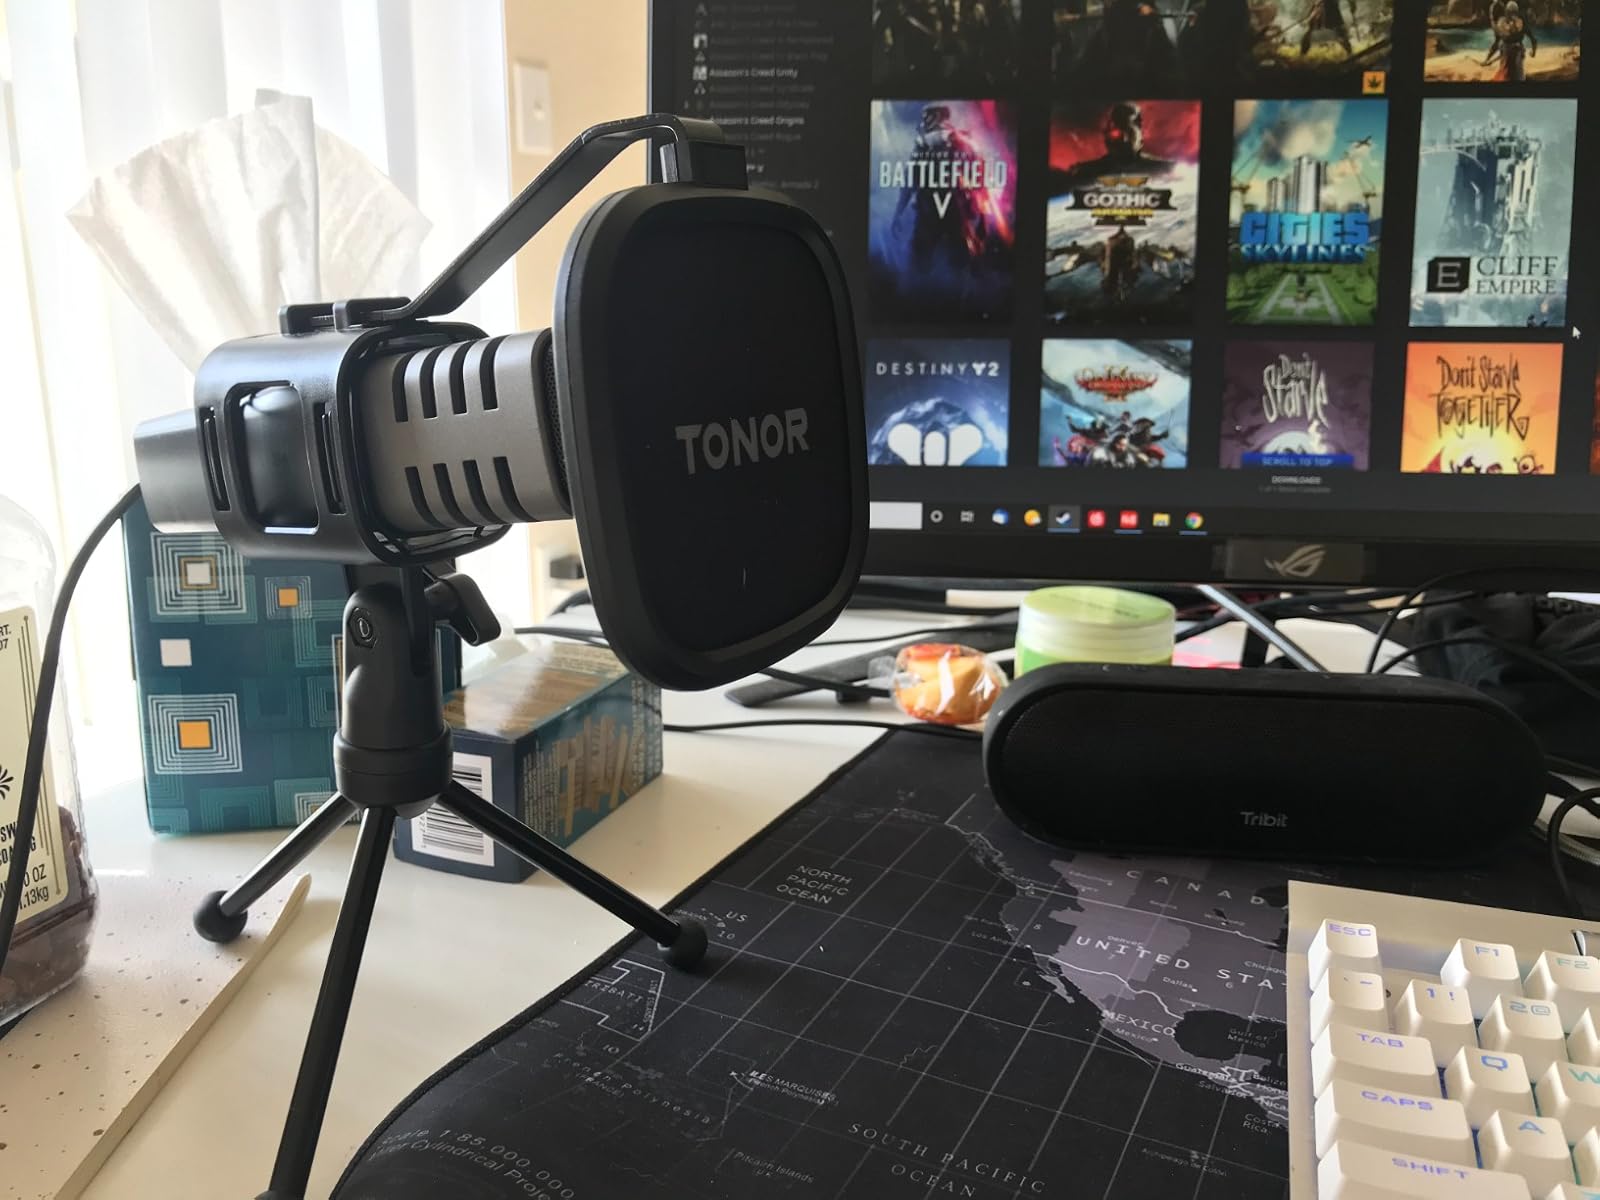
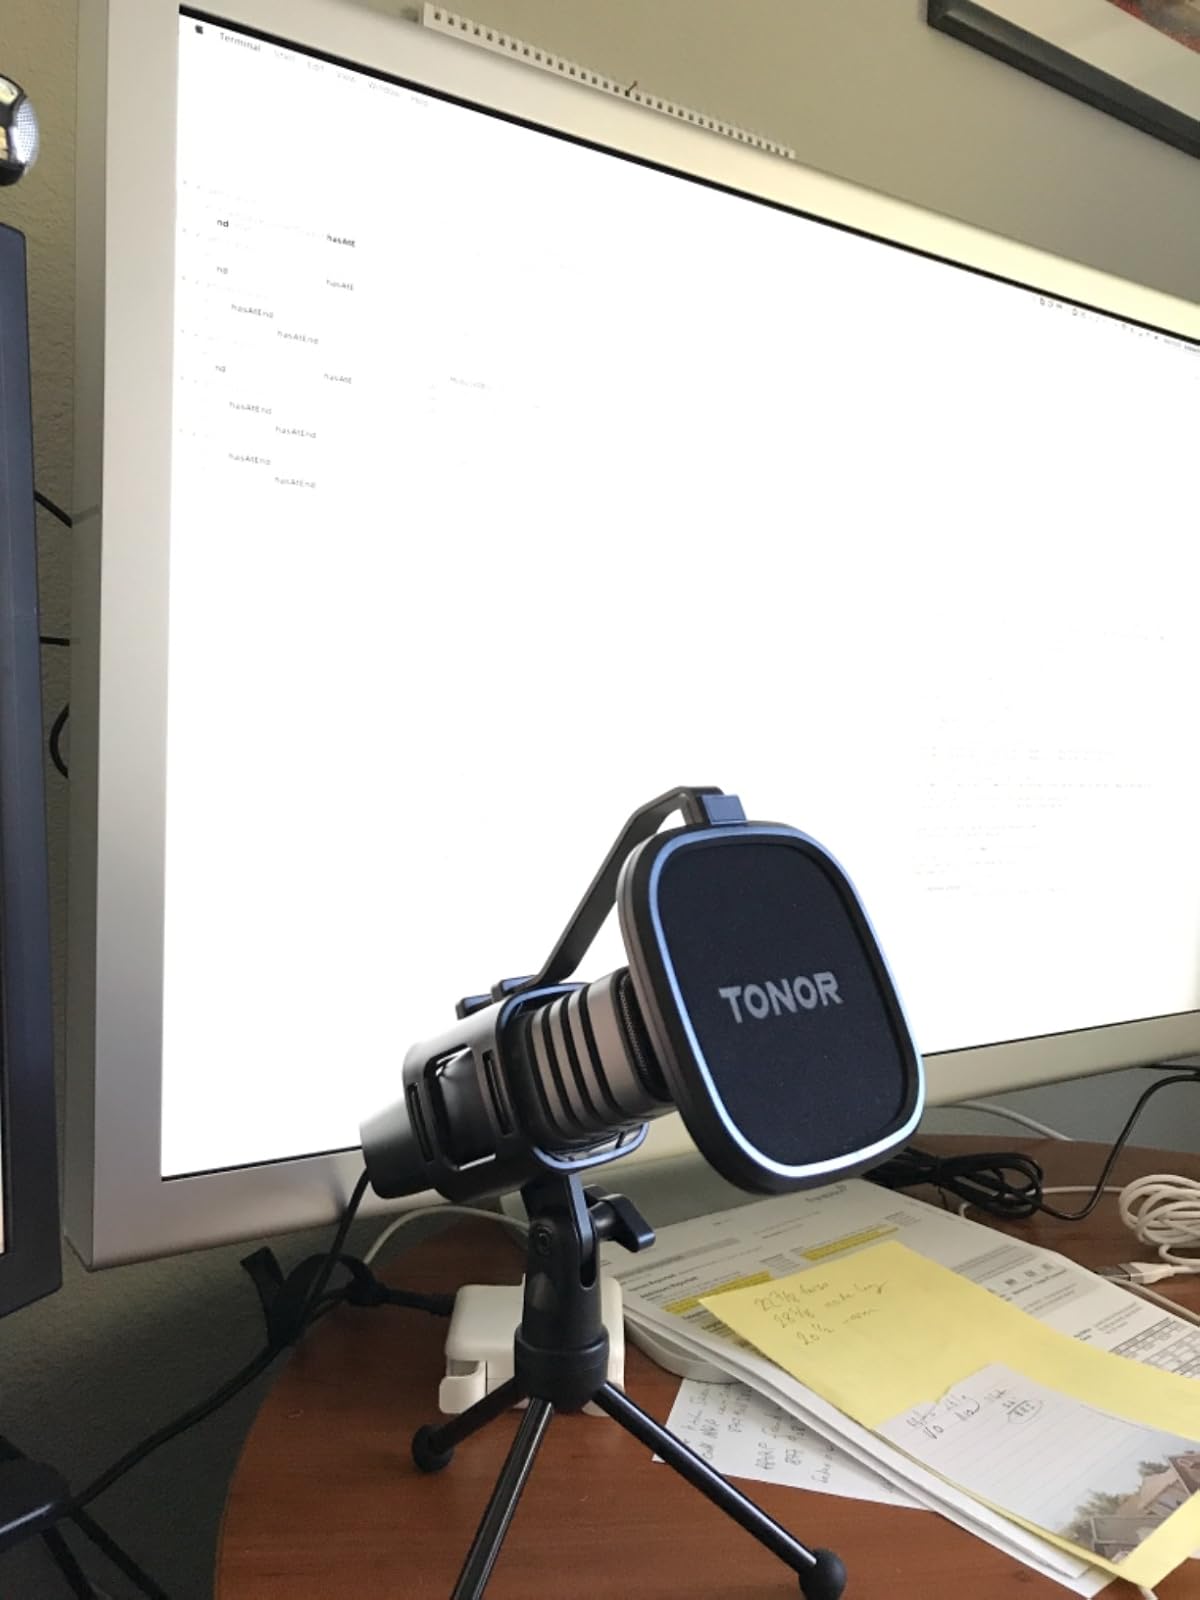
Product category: microphone
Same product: yes